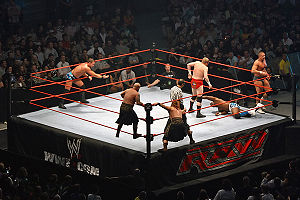
Tagteam
Trippel tagteam-kamp i WWE bestående af The World's Greatest Tag Team, Cade and Murdoch og The Highlanders.
I wrestling består et tagteam af to wrestlere, der arbejder sammen som et hold. Ofte er de gode venner og samarbejder som regel udelukkende med hinanden, men der er også mange tilfælde, hvor wrestlerne er typiske single-wrestlere, der blot har teamet op for en enkelt kamp. Tagteamet kæmper som regel mod et andet tagteam, men der er også set "handikap-kampe", hvor holdet møder én, tre eller flere wrestlere. Eksempelvis mødte André the Giant af og til et tagteam.